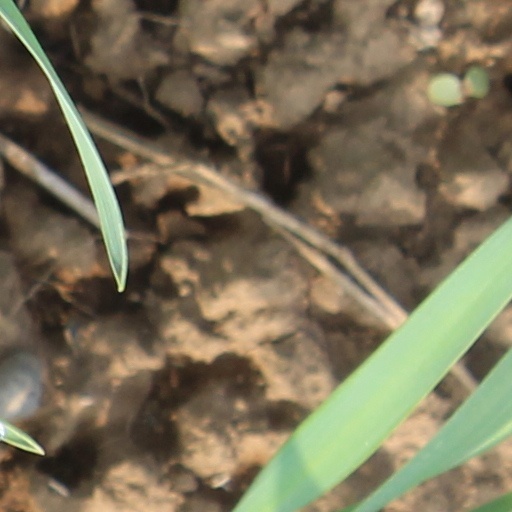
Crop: wheat